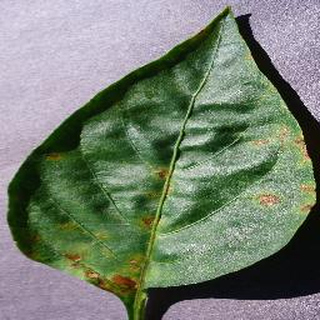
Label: bell_pepper_bacterial_spot